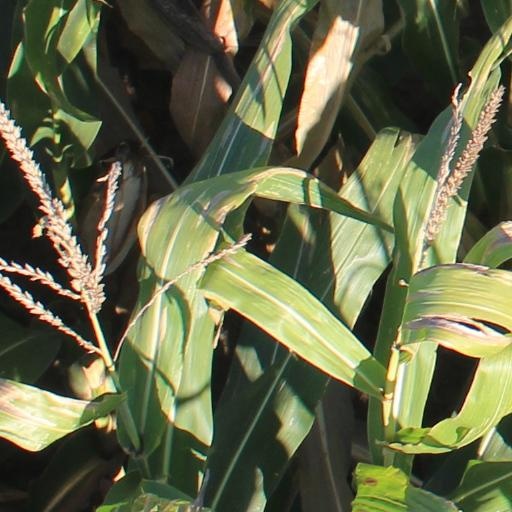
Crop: maize; corn